Cesar Blanco

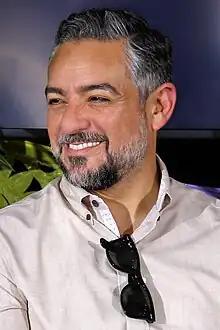
Blanco in 2023

César Jose Blanco is an American Politician who is currently serving as a member of the Texas Senate.